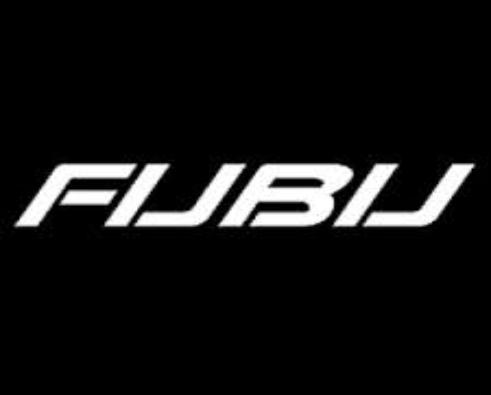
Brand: FUBU
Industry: Clothes